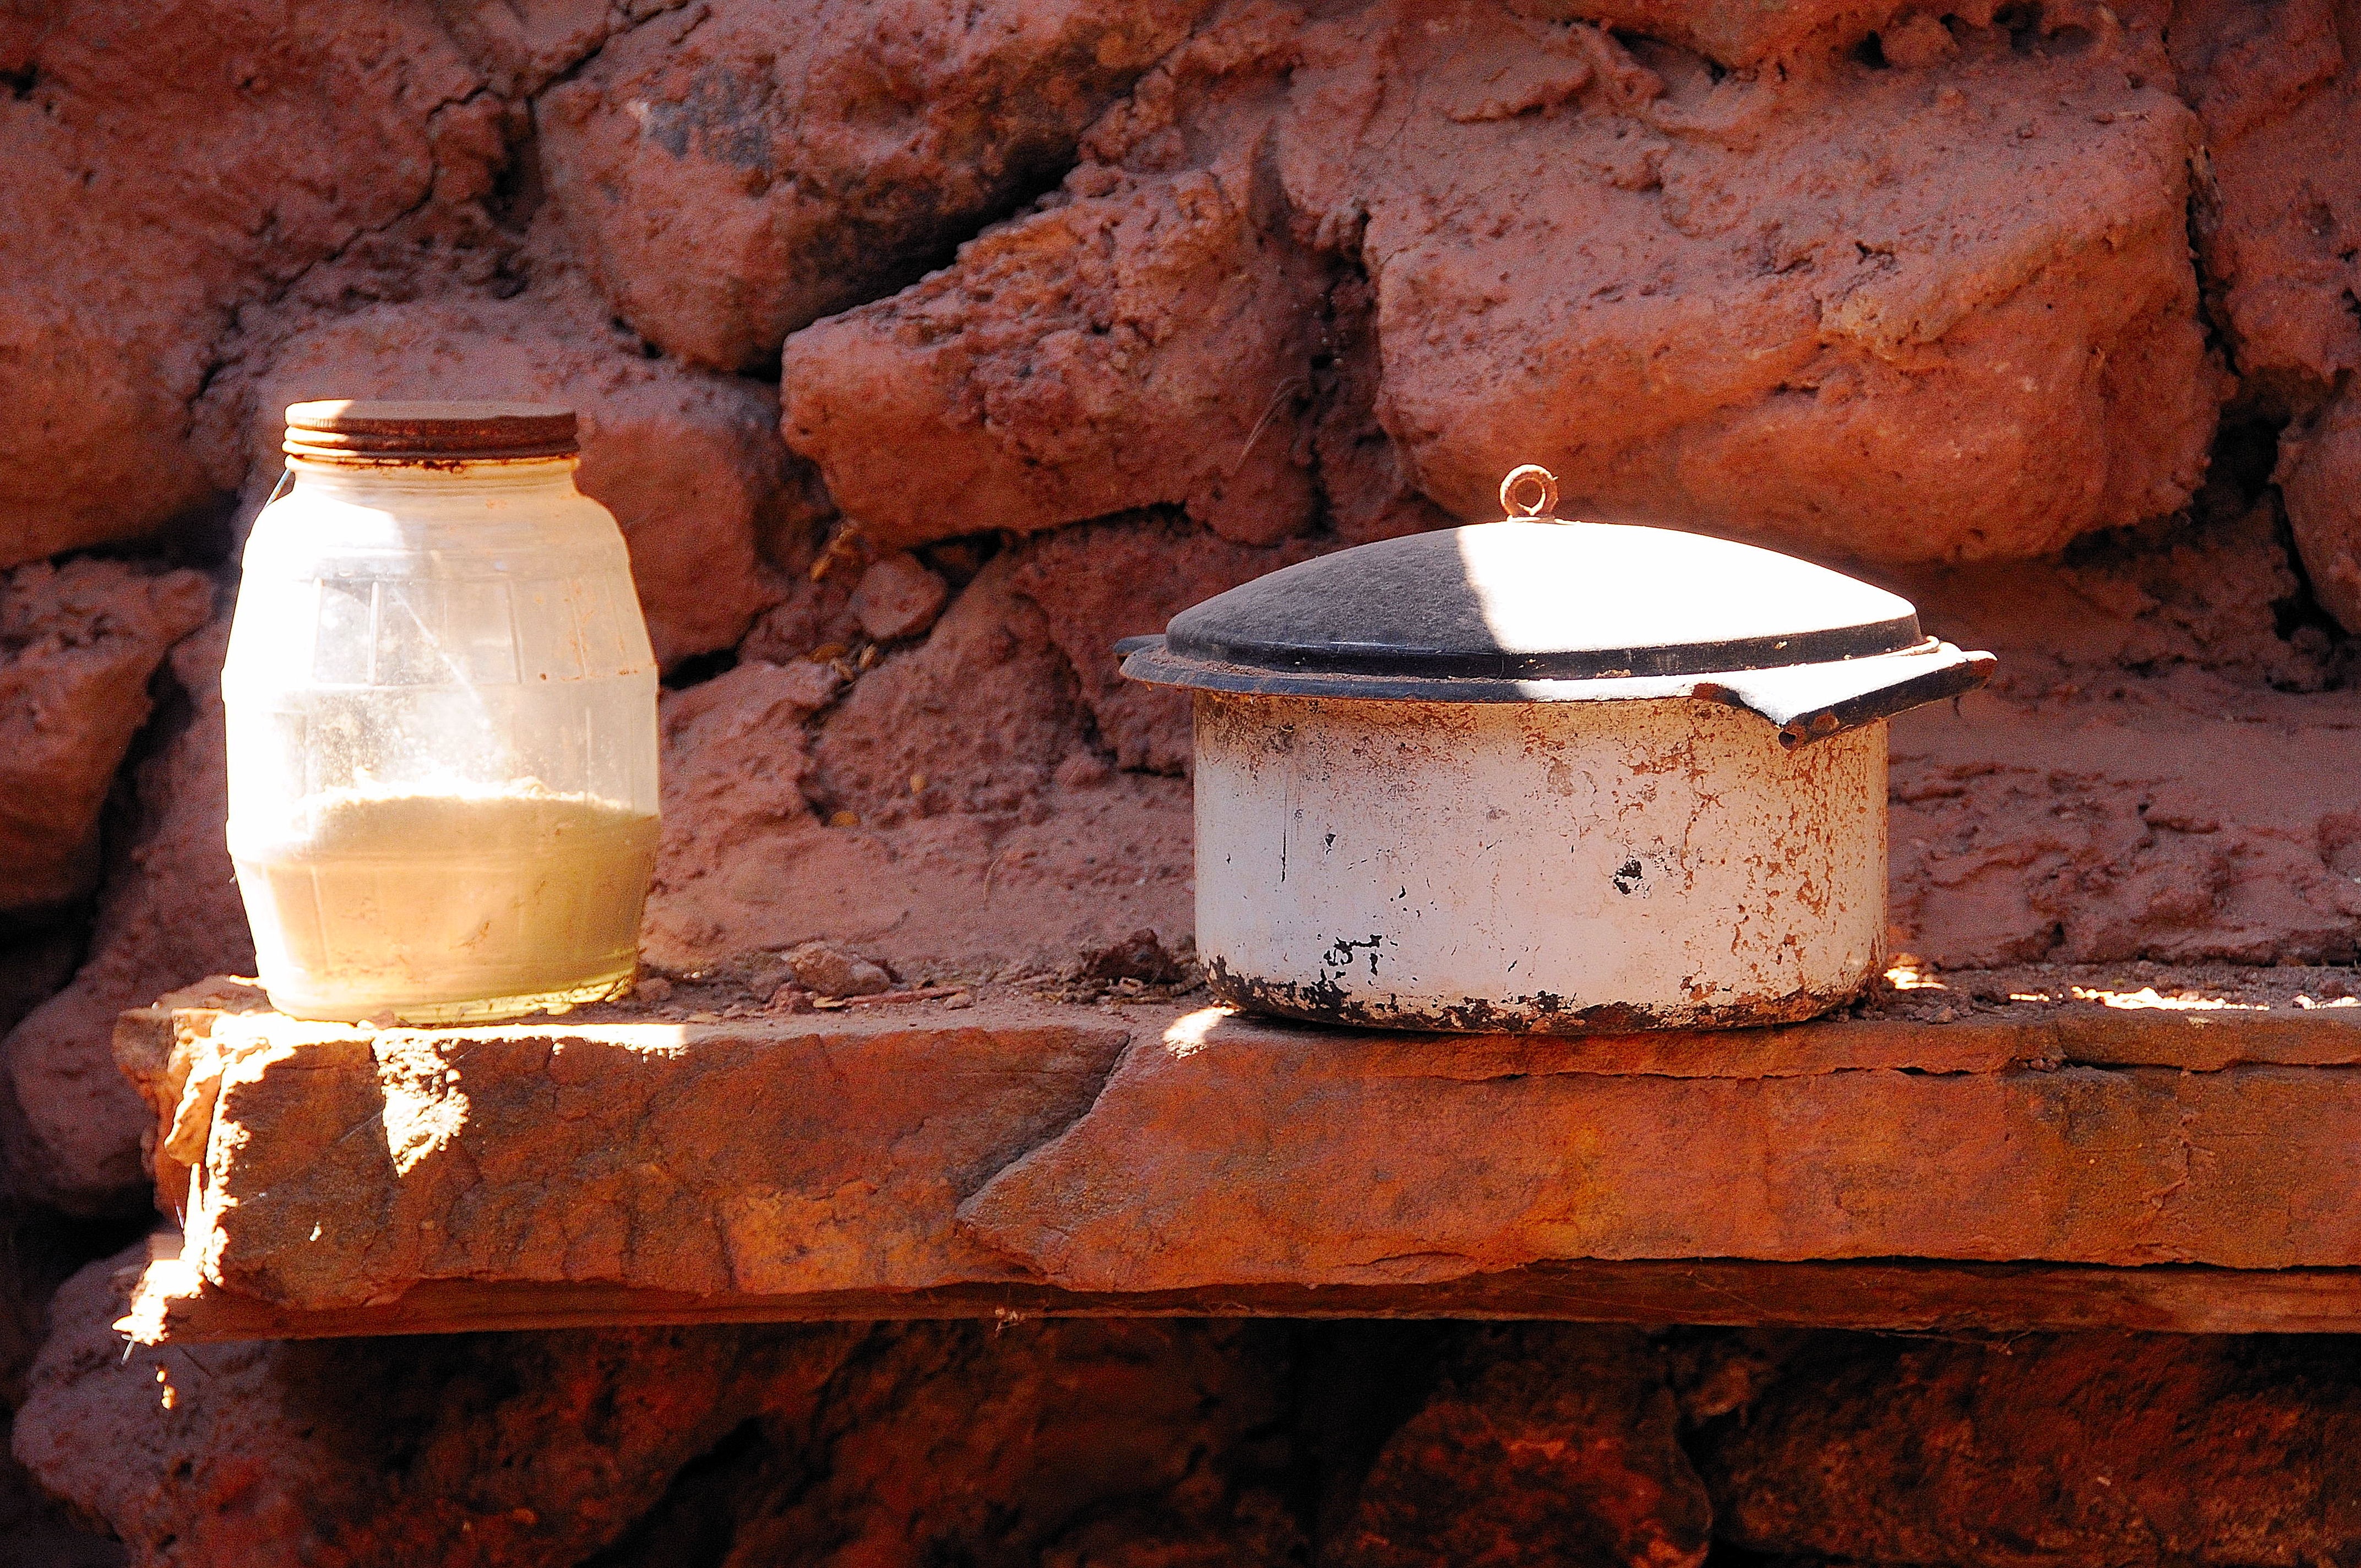
wood, vintage, soil, brick, lighting, material, mantle, old bottle, old pot